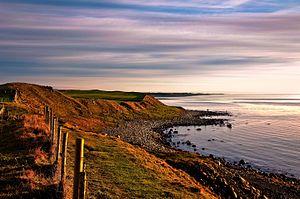
Phare d'Obrestad